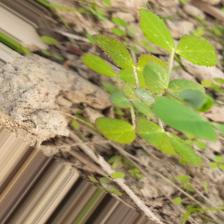
Label: Powdery Mildew